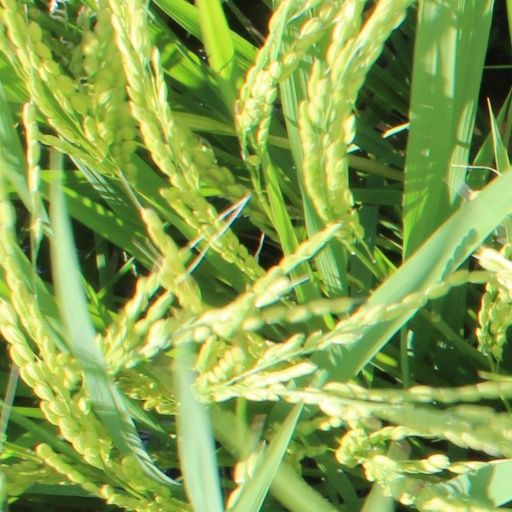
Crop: rice